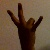
The image shows a hand gesture representing the number 7 in Indian Sign Language.